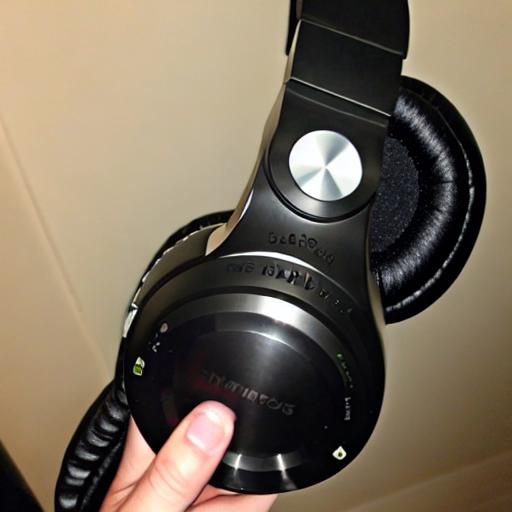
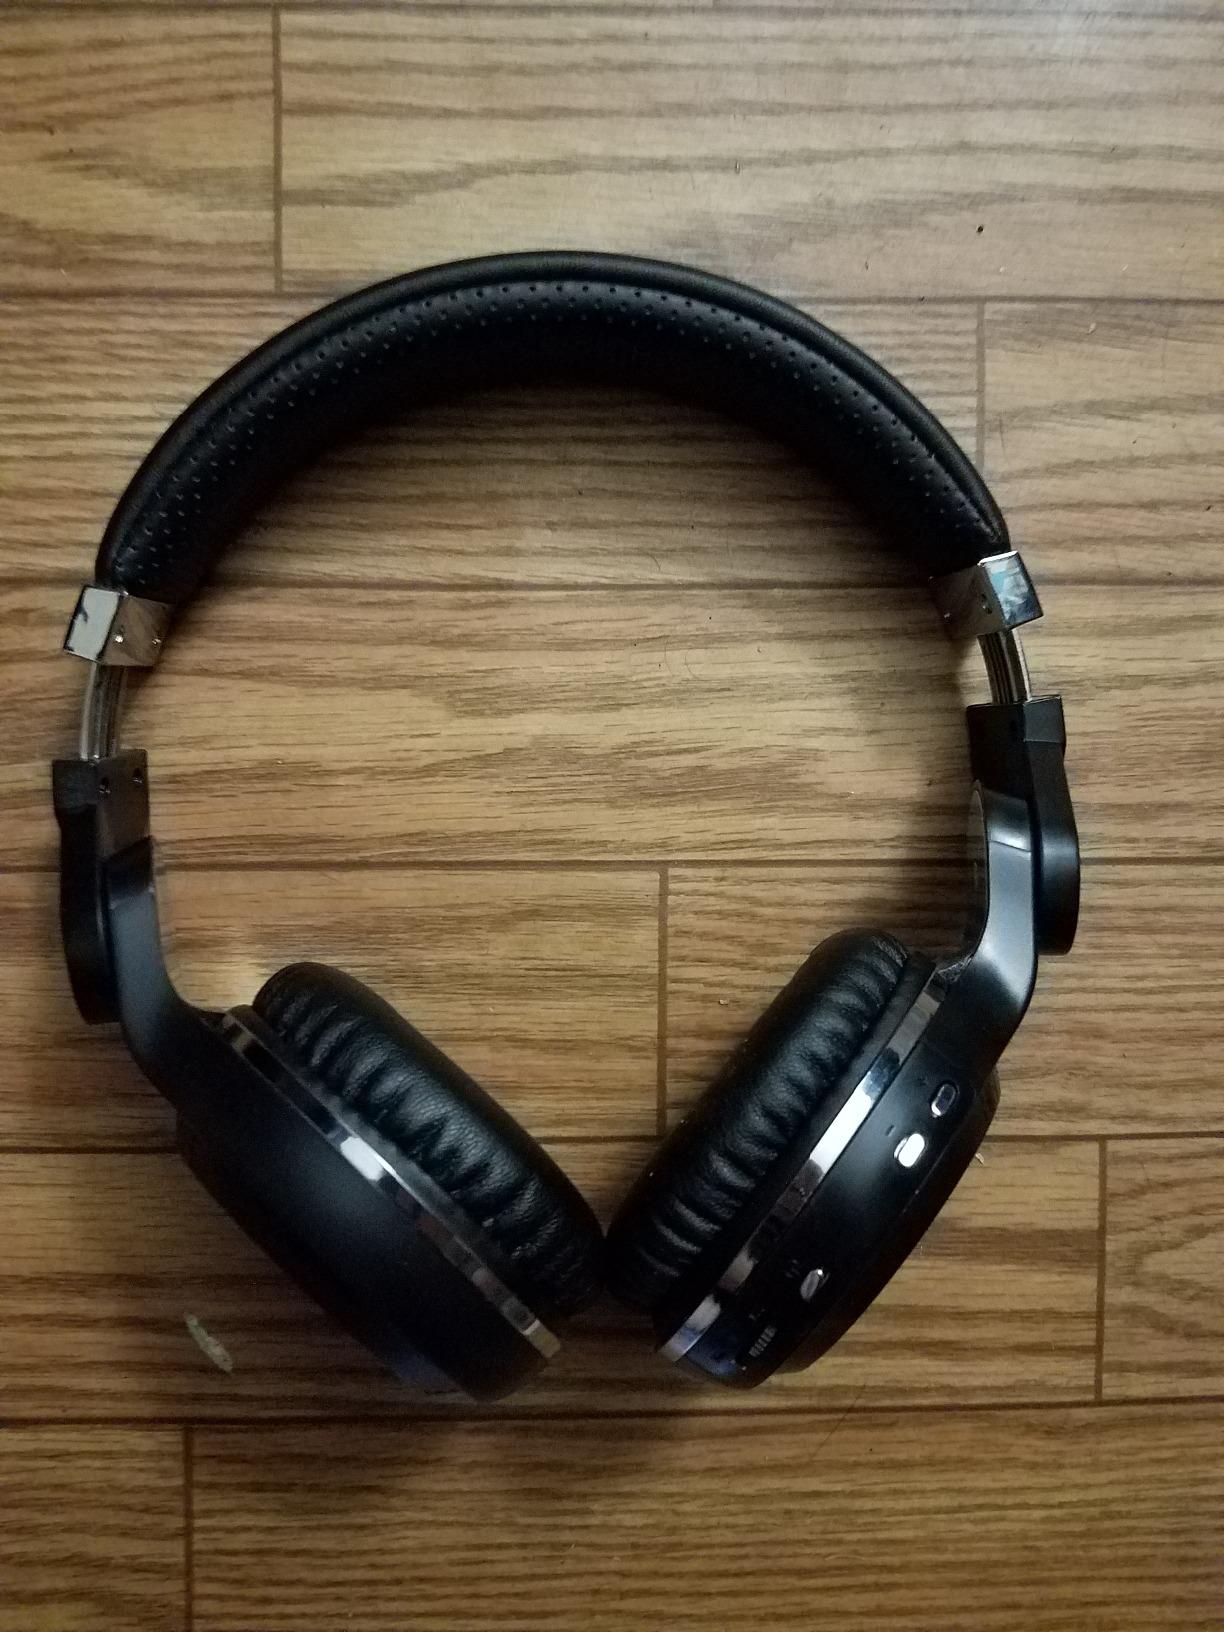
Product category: headphones
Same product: no